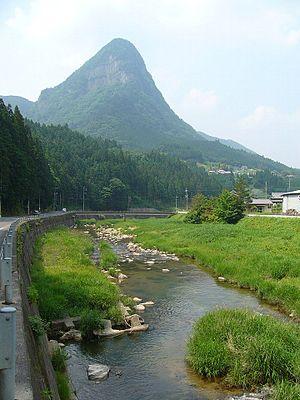
Japon
Le village de Soni est un village du district d'Uda, dans la préfecture de Nara, au Japon.
La liste des localités adhérant à l'association Les Plus Beaux Villages du Japon rassemble tous les bourgs et villages membres depuis sa création en 2005.